Annakili Sonna Kathai

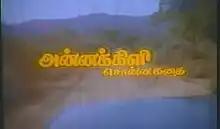
Title card

Annakili Sonna Kathai is a 1989 Indian Tamil-language film directed by S. Devaraj. It is a remake of the Kannada film "Manamecchida Hudugi" (1987), which itself is an adaptation of "Bete", a novel by Kum. Veerabhadrappa. The film stars Sathyaraj and Sudha Rani, who reprised her role from the original. It was released on 1 September 1989.